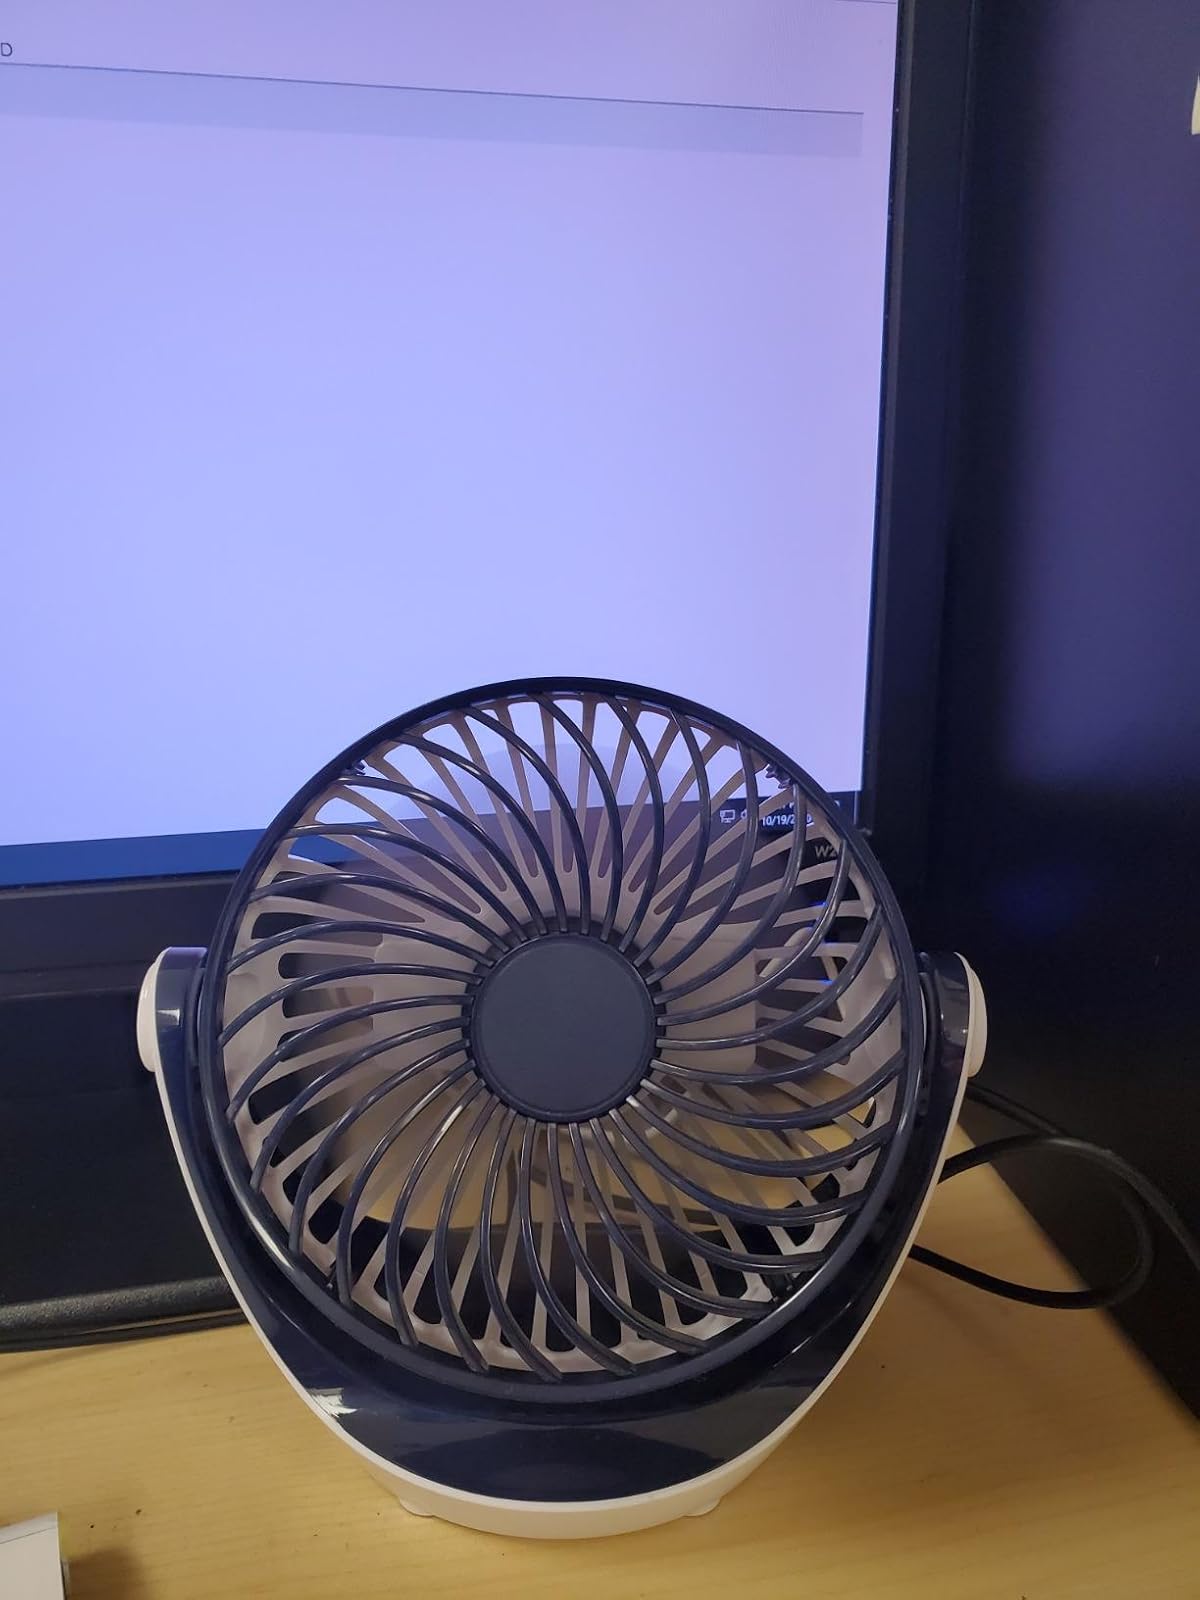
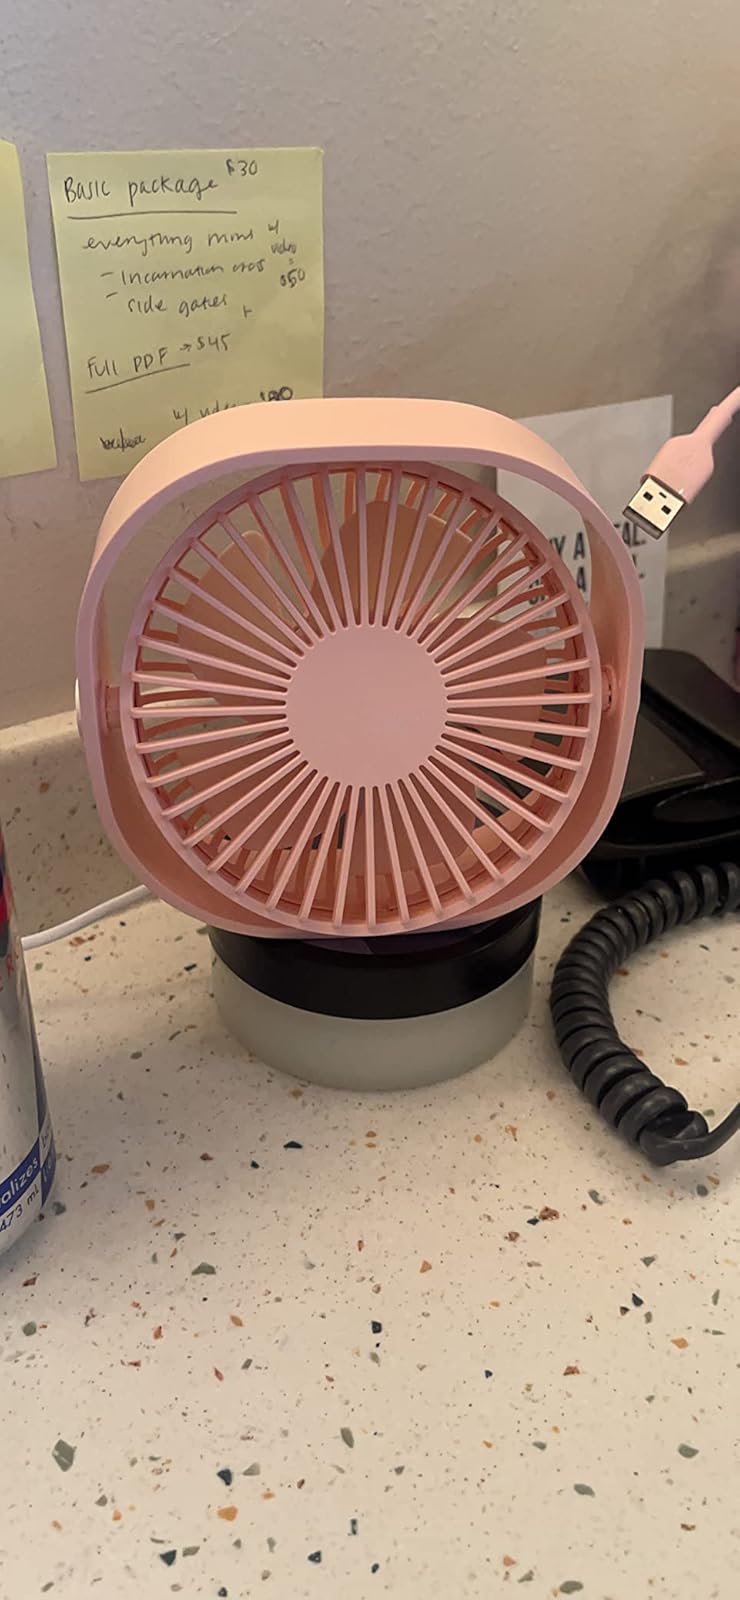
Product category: fan
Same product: no